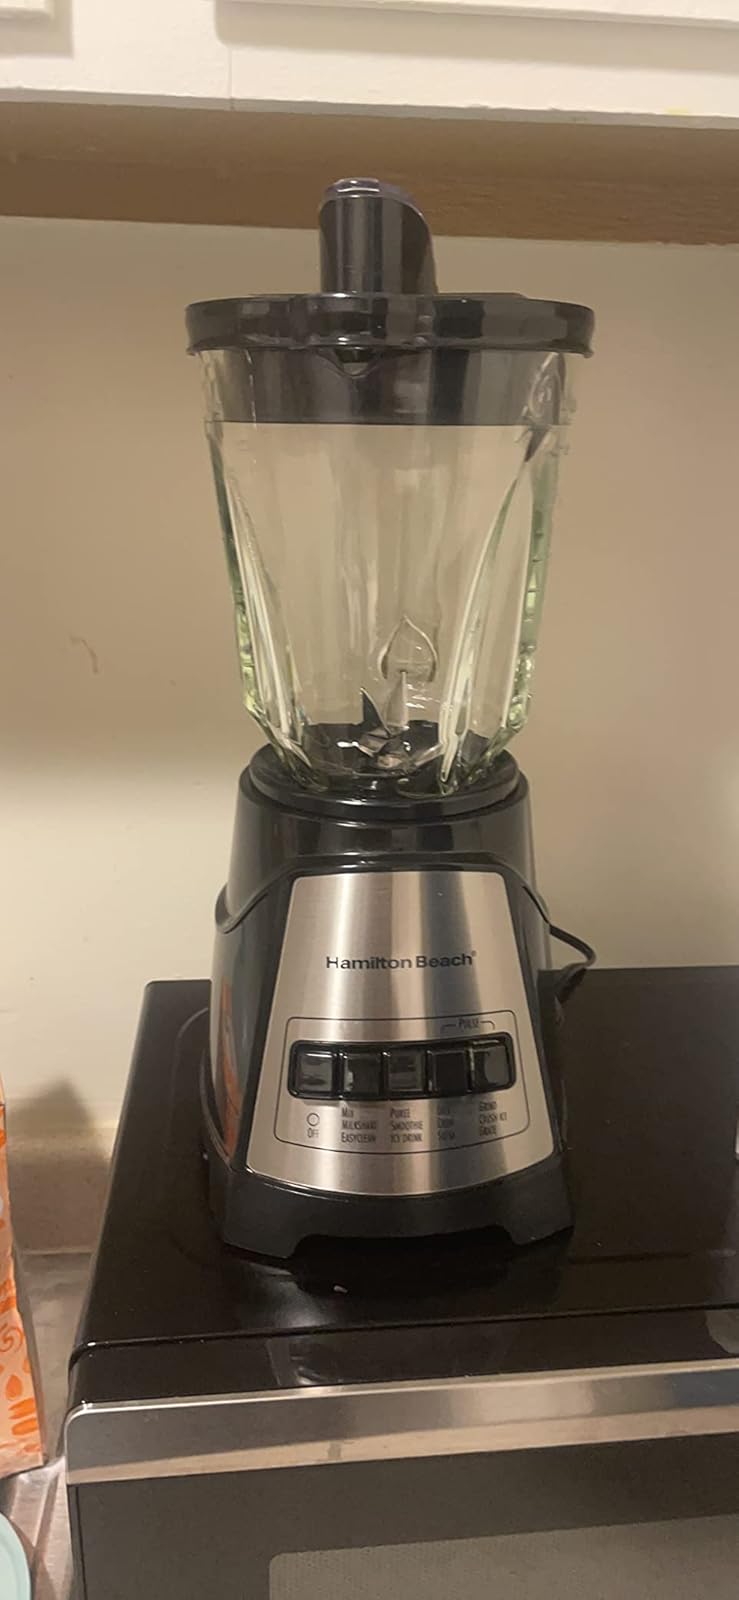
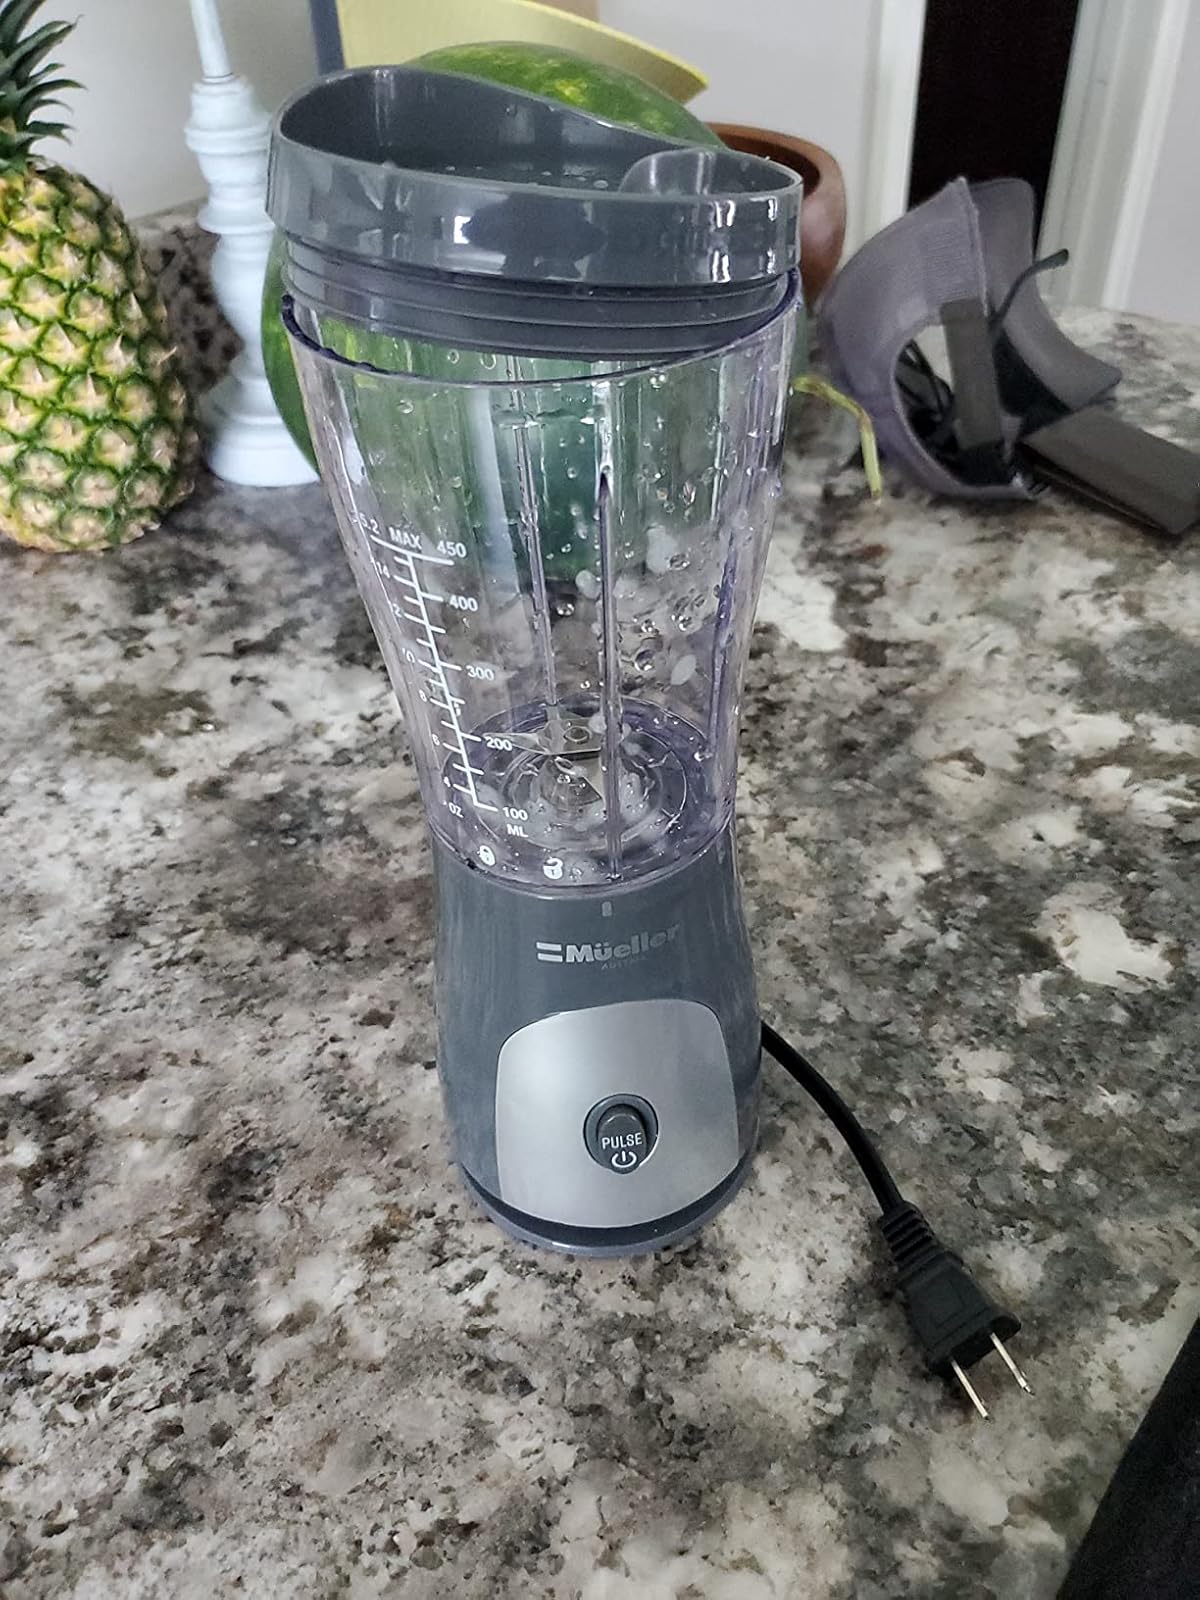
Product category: items_blender
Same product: no